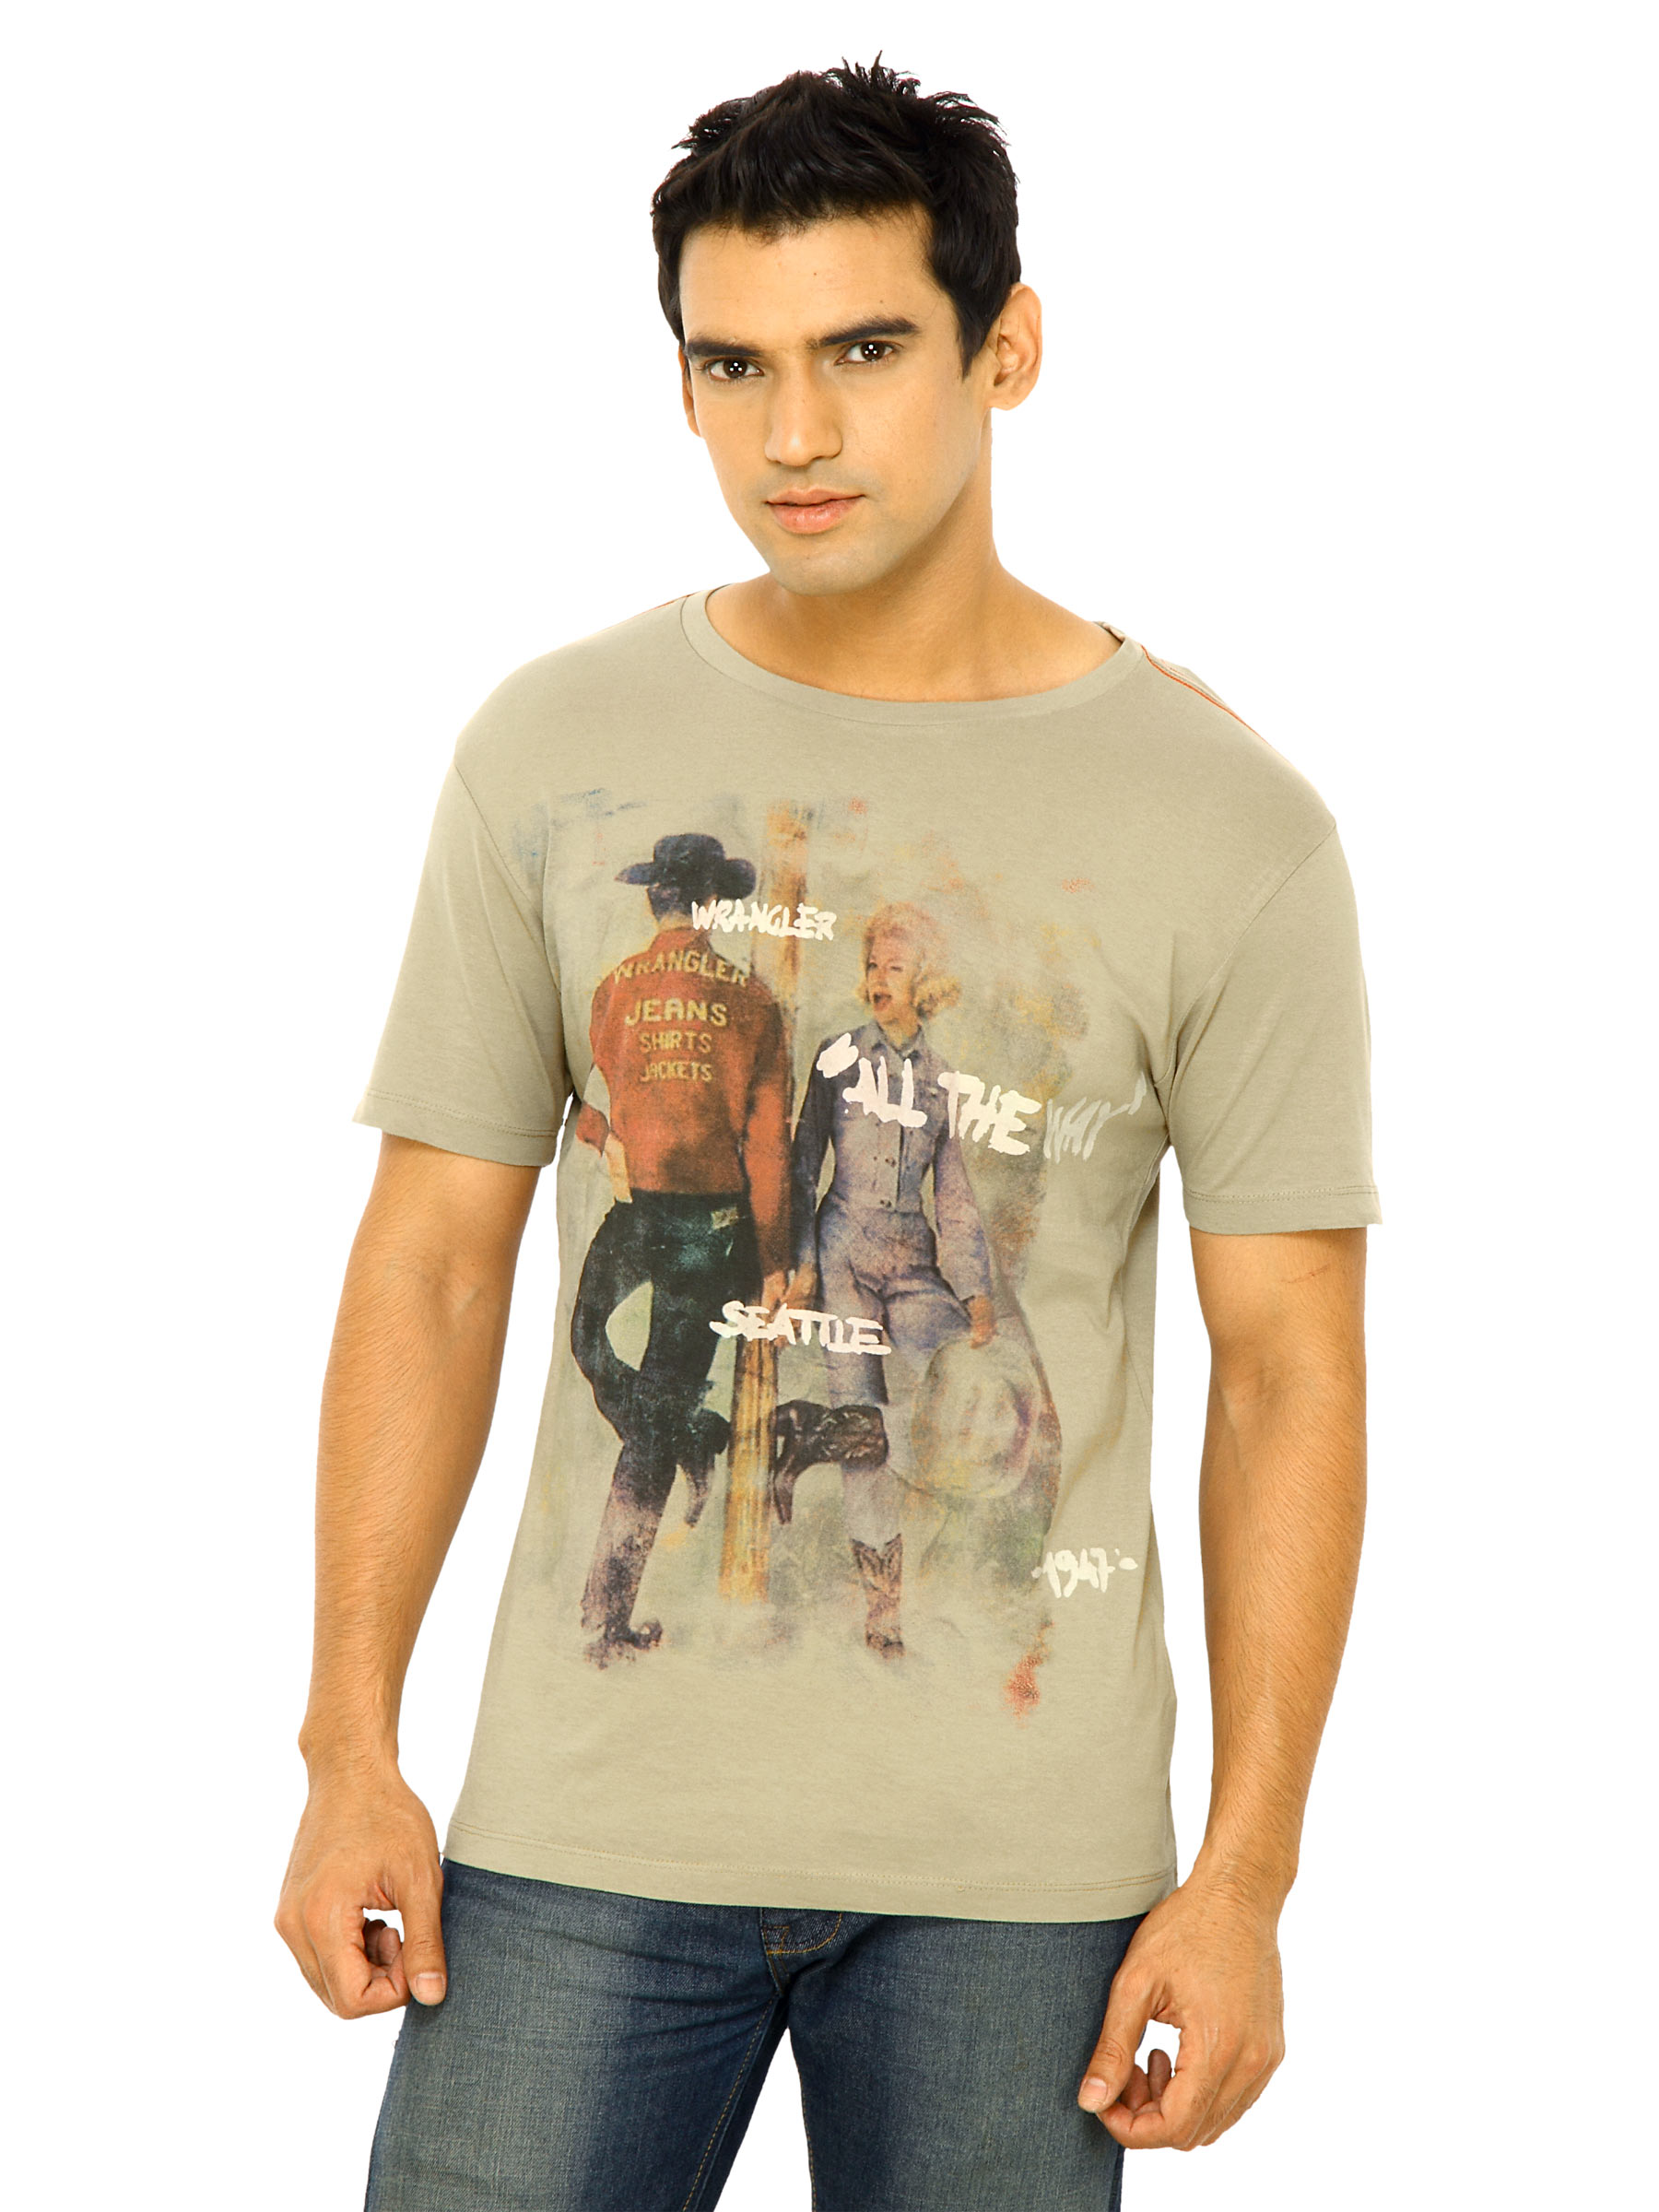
Wrangler Men American Photo Print Beige T-shirt
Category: Apparel / Topwear / Tshirts
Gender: Men
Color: Beige
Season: Fall 2011
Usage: Casual